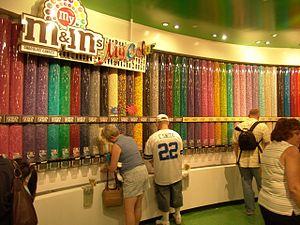
M&M's World est une chaîne de magasins spécialisée dans les confiseries M&M's et ses déclinaisons commerciales. Sa plus célèbre franchise est celle de Las Vegas Strip à Paradise mais il en existe également une sur Times Square, une à Orlando, une à Londres et une à Shanghai.